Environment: lab
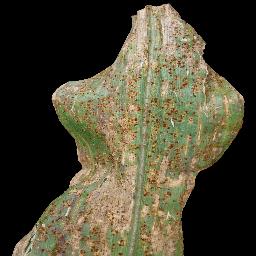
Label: common_rust